Siwki (Easter tradition)

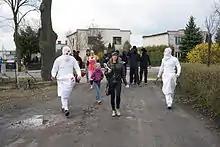
"Siwki" procession in Chobienice, 2015

Siwki or Siwek (literally "Easter Greys", as in grey horses) is a regional tradition rooted in Polish folklore, in which a procession of dressed up individuals stops passers-by and performs tricks on them. The event usually takes place on Easter Sunday or Easter Monday.